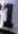
Number: 1